Penruddock uprising

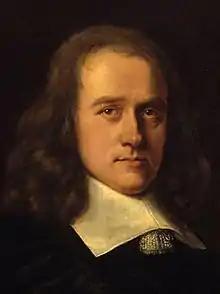
John Thurloe; Cromwell's spymaster who was aware of the proposed uprising several months before

In 1654, plans were made for an English revolt to coincide with Glencairn's rising in Scotland, but an attempt to assassinate Cromwell known as Gerard's conspiracy was a disastrous failure. As a result, a small group of aristocrats known as the Sealed Knot were given responsible for co-ordinating future Royalist activity in England, reporting to senior exiles Edward Hyde and the Earl of Ormond. One of its members, Sir Richard Willis, was later revealed to be a double agent working for Cromwell's spymaster, John Thurloe. Its effectiveness was further undermined by a long-standing personal dispute between Willis and Lord John Belasyse, another of its leaders.